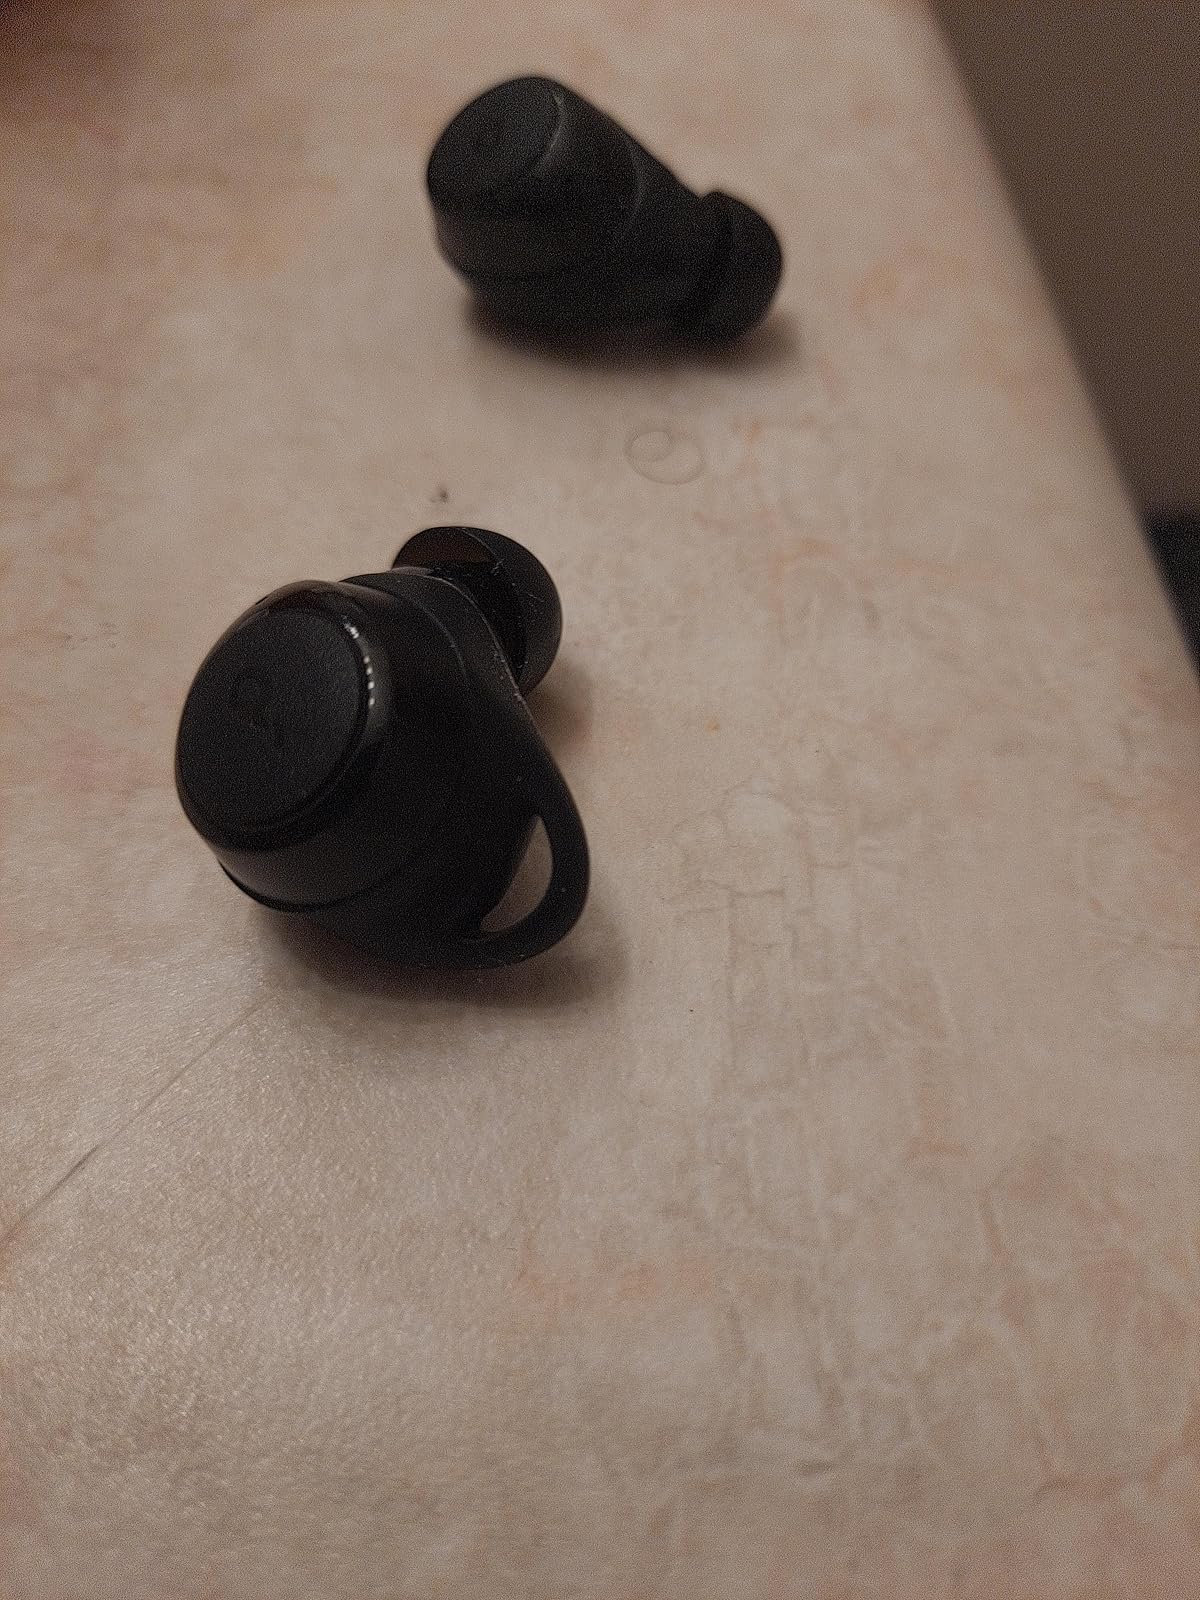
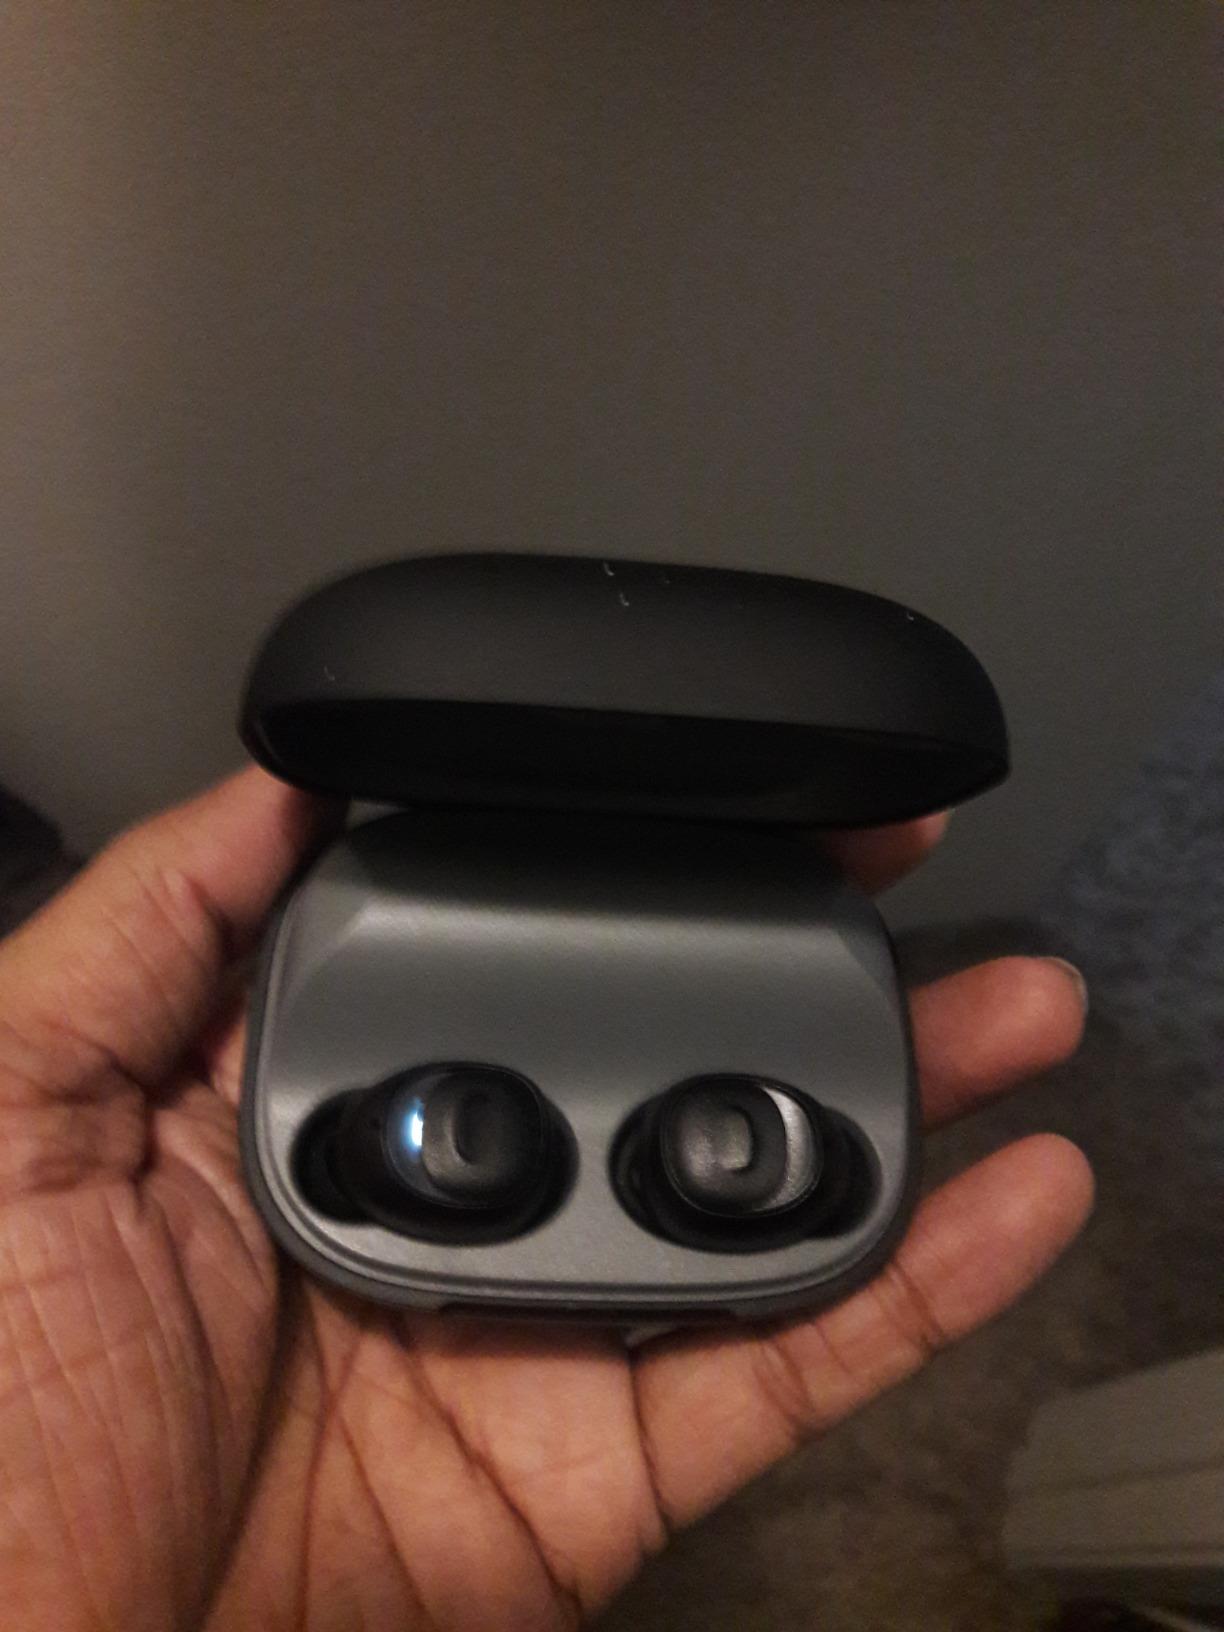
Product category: earbuds
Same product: no